Steven Galloway

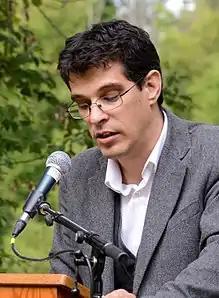
Galloway at the Eden Mills Writers' Festival in 2014

Steven Galloway (born July 13, 1975) is a Canadian novelist and a former professor at the University of British Columbia. He is the author of the award-winning novel "The Cellist of Sarajevo" (2008).